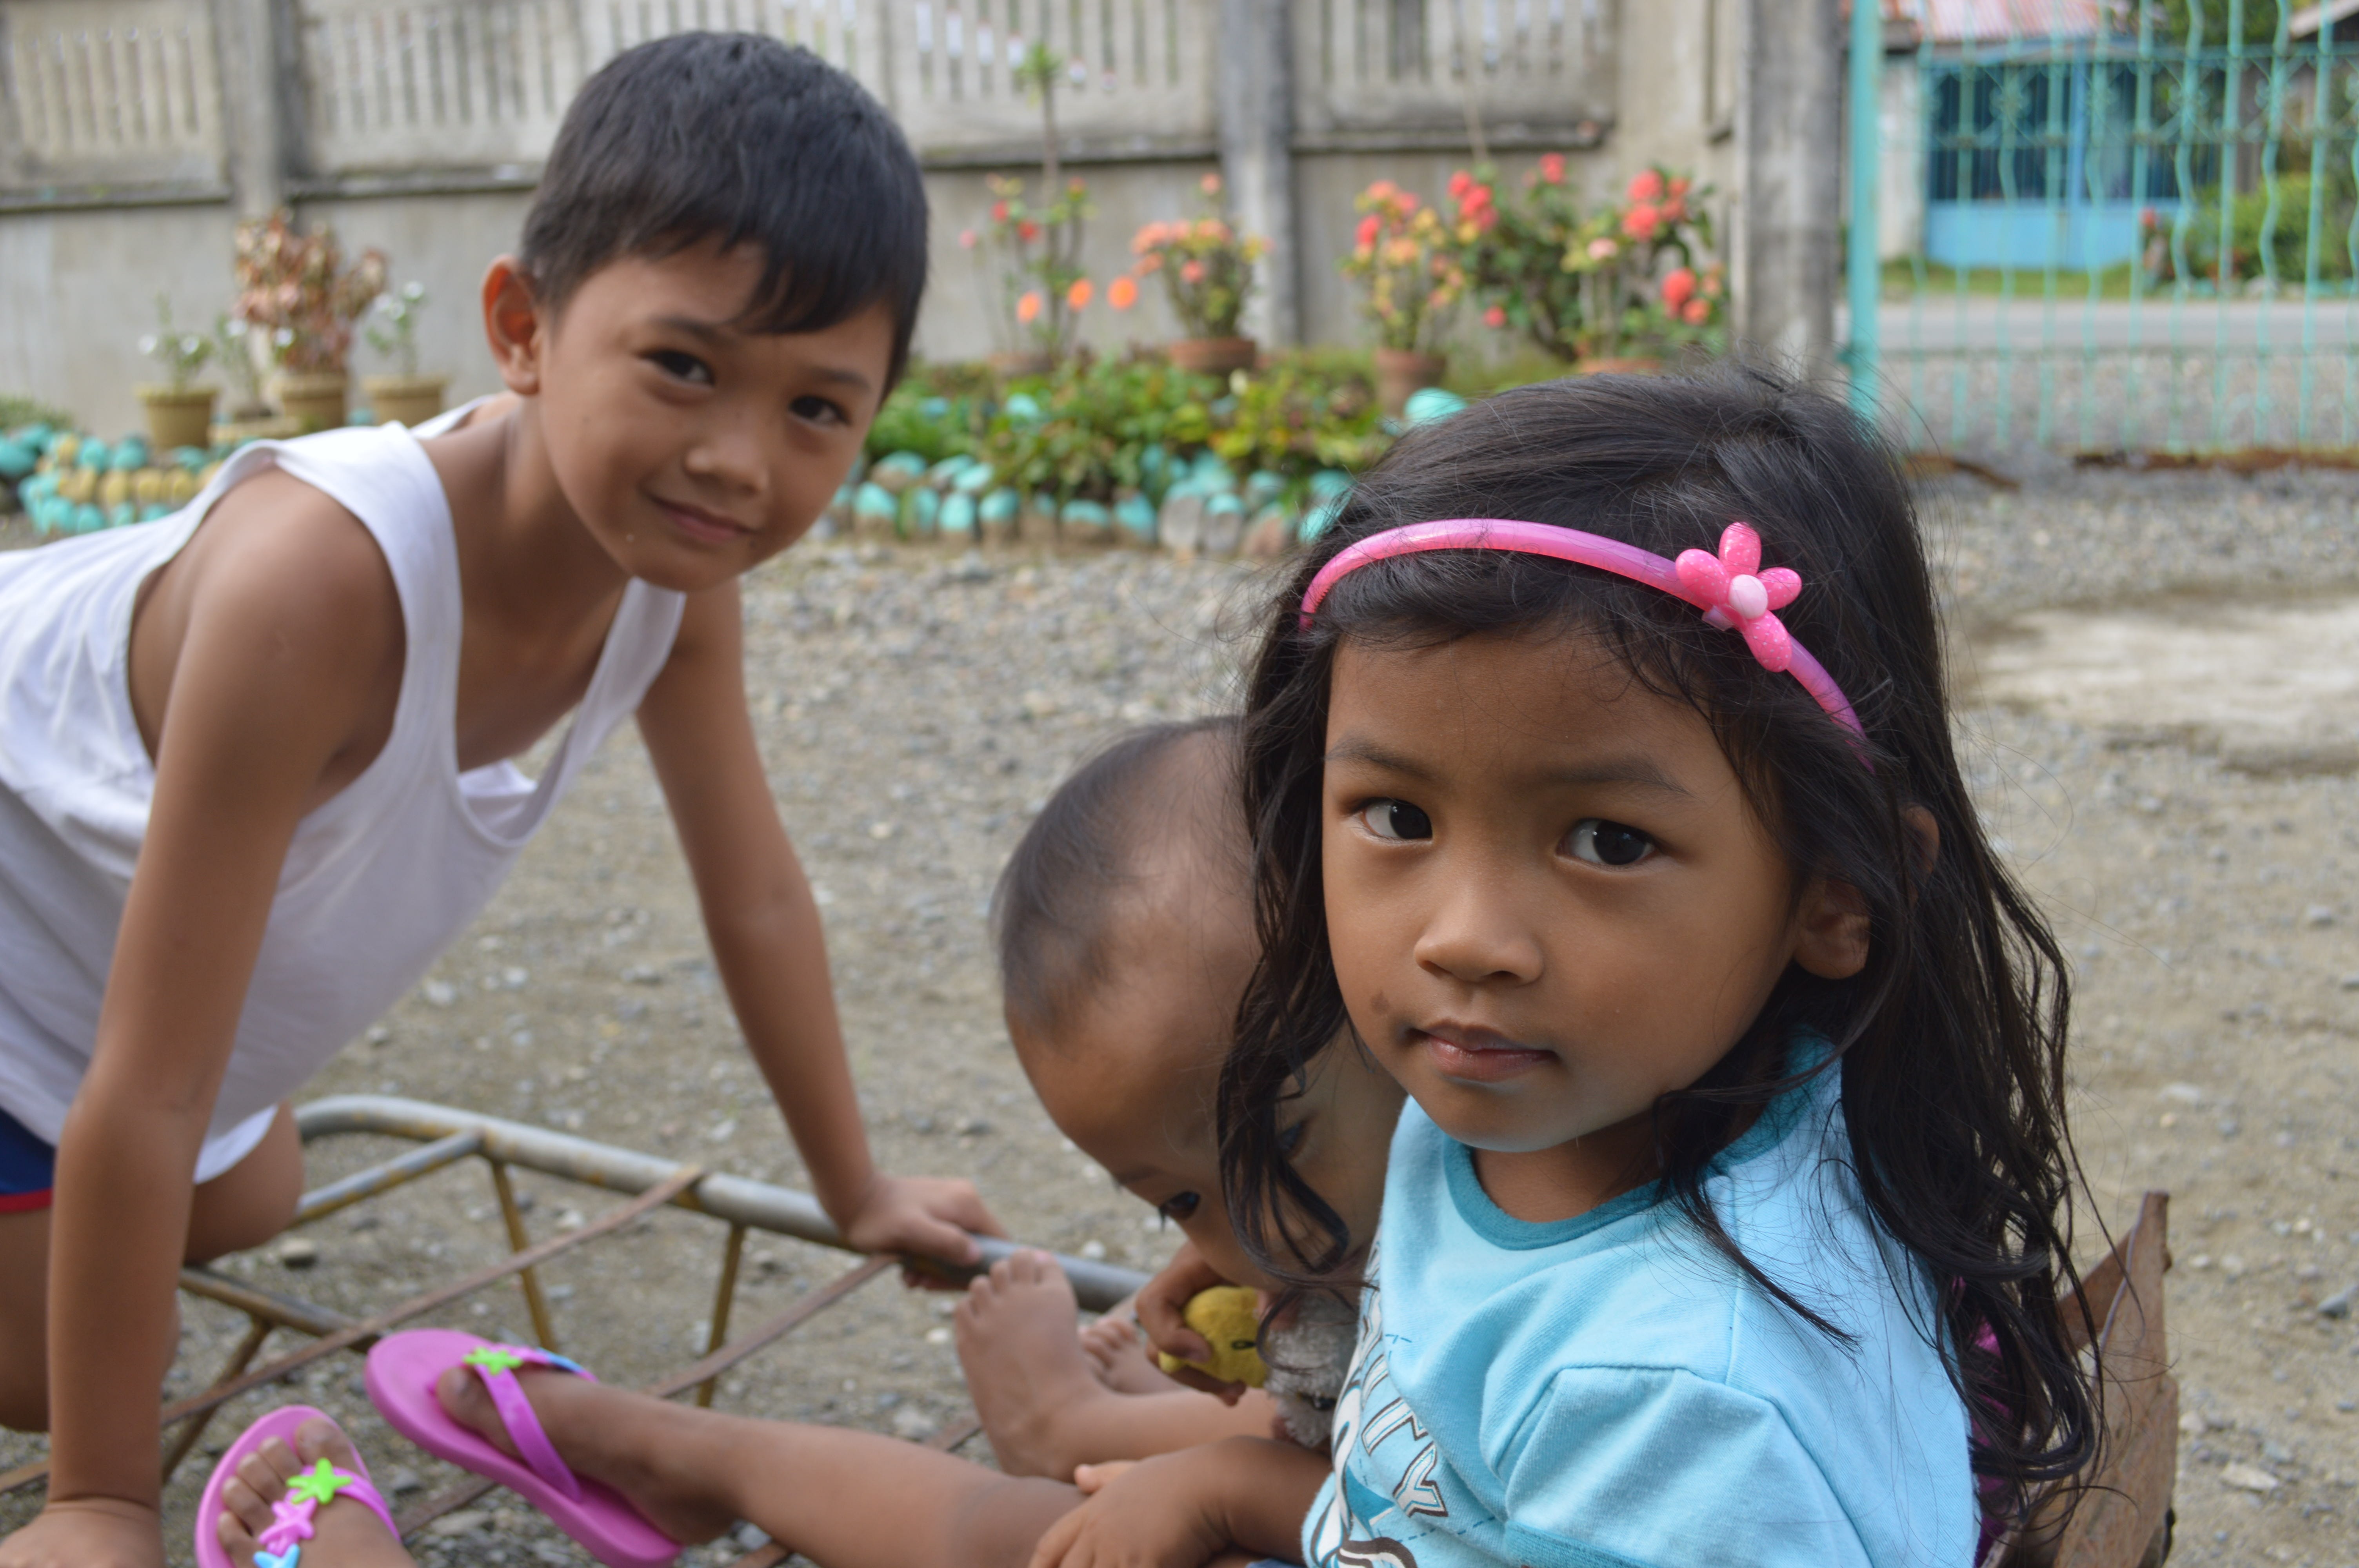
person, people, play, vacation, child, playing, filipino, family, children, fun, happy, infant, toddler, boys, day, kids play, native filipinos